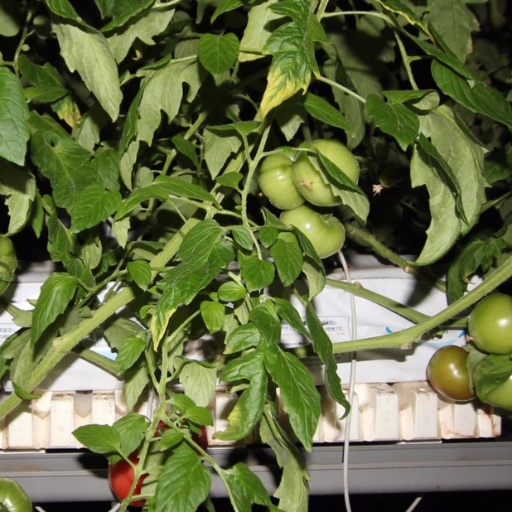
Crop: tomato